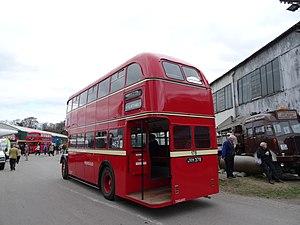
L'AEC Regent III aussi appelé Regent 3 ou Mark III est un châssis de bus à impériale développé par le constructeur AEC. Il n'a pas été conçu pour une utilisation dans la ville de Londres mais pour d'autres utilisations dans des pays étrangers. Il a été fabriqué de 1947 à 1956. Ces bus ont été équipés à l'origine d'un moteur de 7,7 litres de cylindrée, très vite remplacé par un moteur plus standard AEC de 9,6 litres avec une transmission à présélection Wilson. A partir de 1950, en option, on pouvait obtenir une transmission synchronisée et un circuit de freins pneumatique.